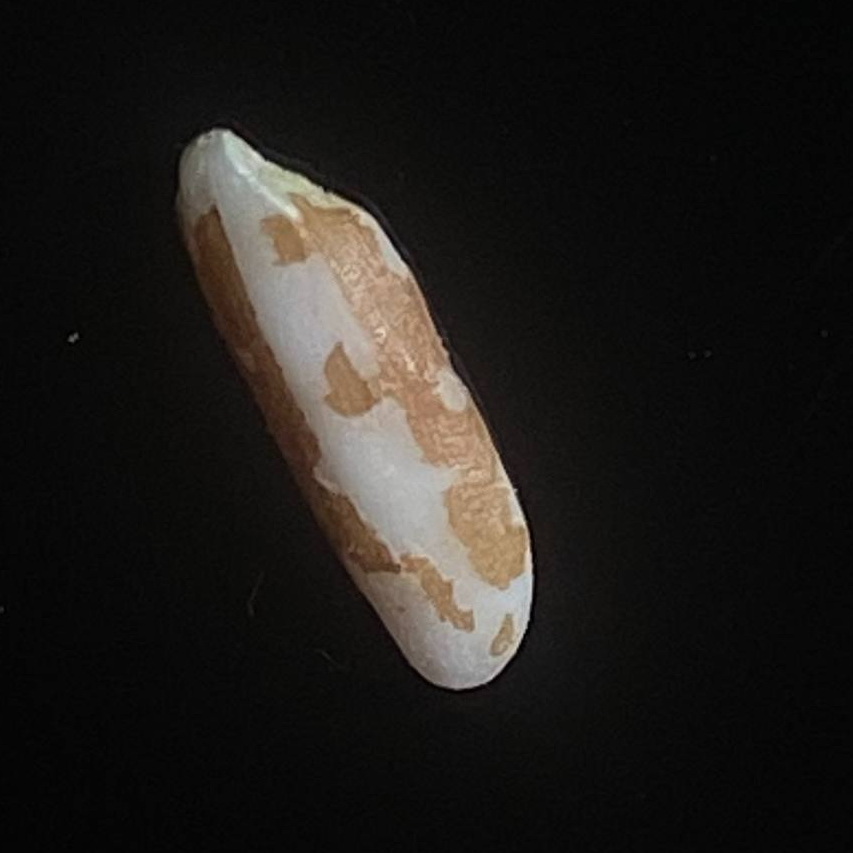
Rice variety: Lal_Binni